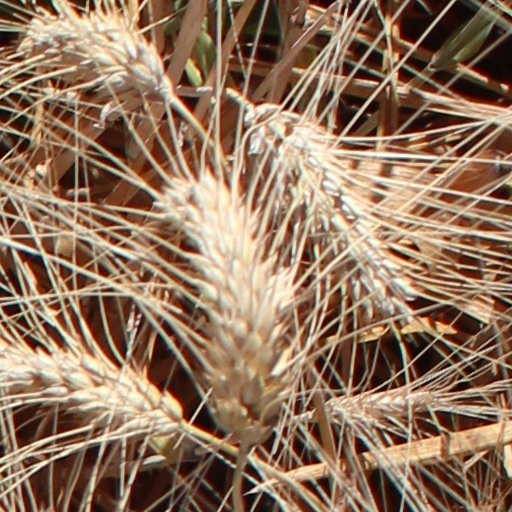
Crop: wheat